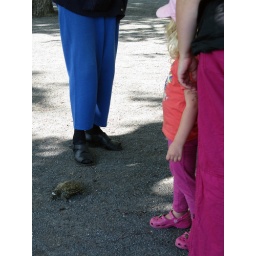
An eccentric lady brought her pet turtle out by the lake for a walk.